Derek Walcott Square

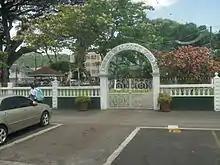
Derek Walcott Square seen from Micoud Street

Derek Walcott Square (formerly Columbus Square) is a public square and park located in central Castries, Saint Lucia.